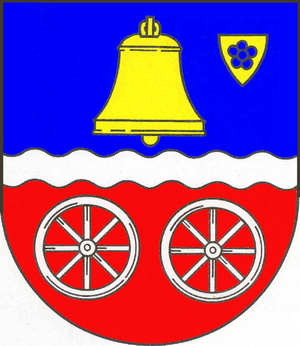
Lütjensee est une commune de l'arrondissement de Stormarn, dans le Land de Schleswig-Holstein, dans le nord de l'Allemagne. Lütjensee fait partie de l'Amt Trittau.